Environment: real
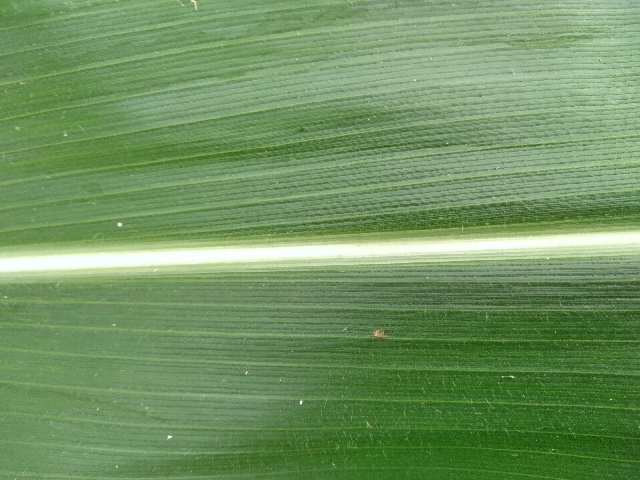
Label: healthy